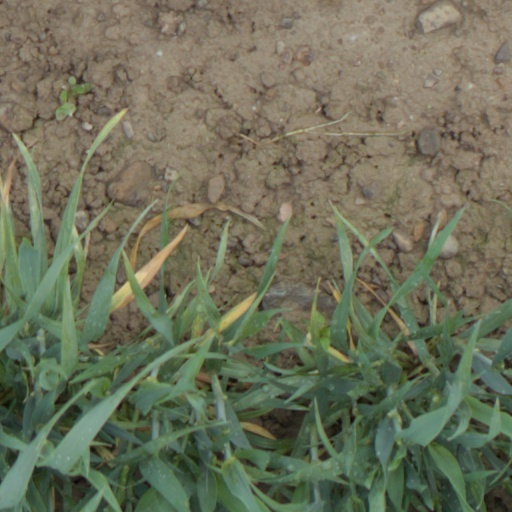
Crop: wheat